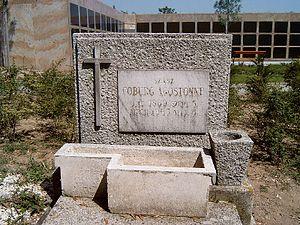
Caroline Marie de Habsbourg-Toscane, née le 5 septembre 1869 à Altmünster en Autriche-Hongrie et morte le 12 mai 1945 à Budapest en Hongrie, est une membre de la maison de Habsbourg-Lorraine, archiduchesse et princesse d'Autriche, princesse de Hongrie, de Bohême et de Toscane.